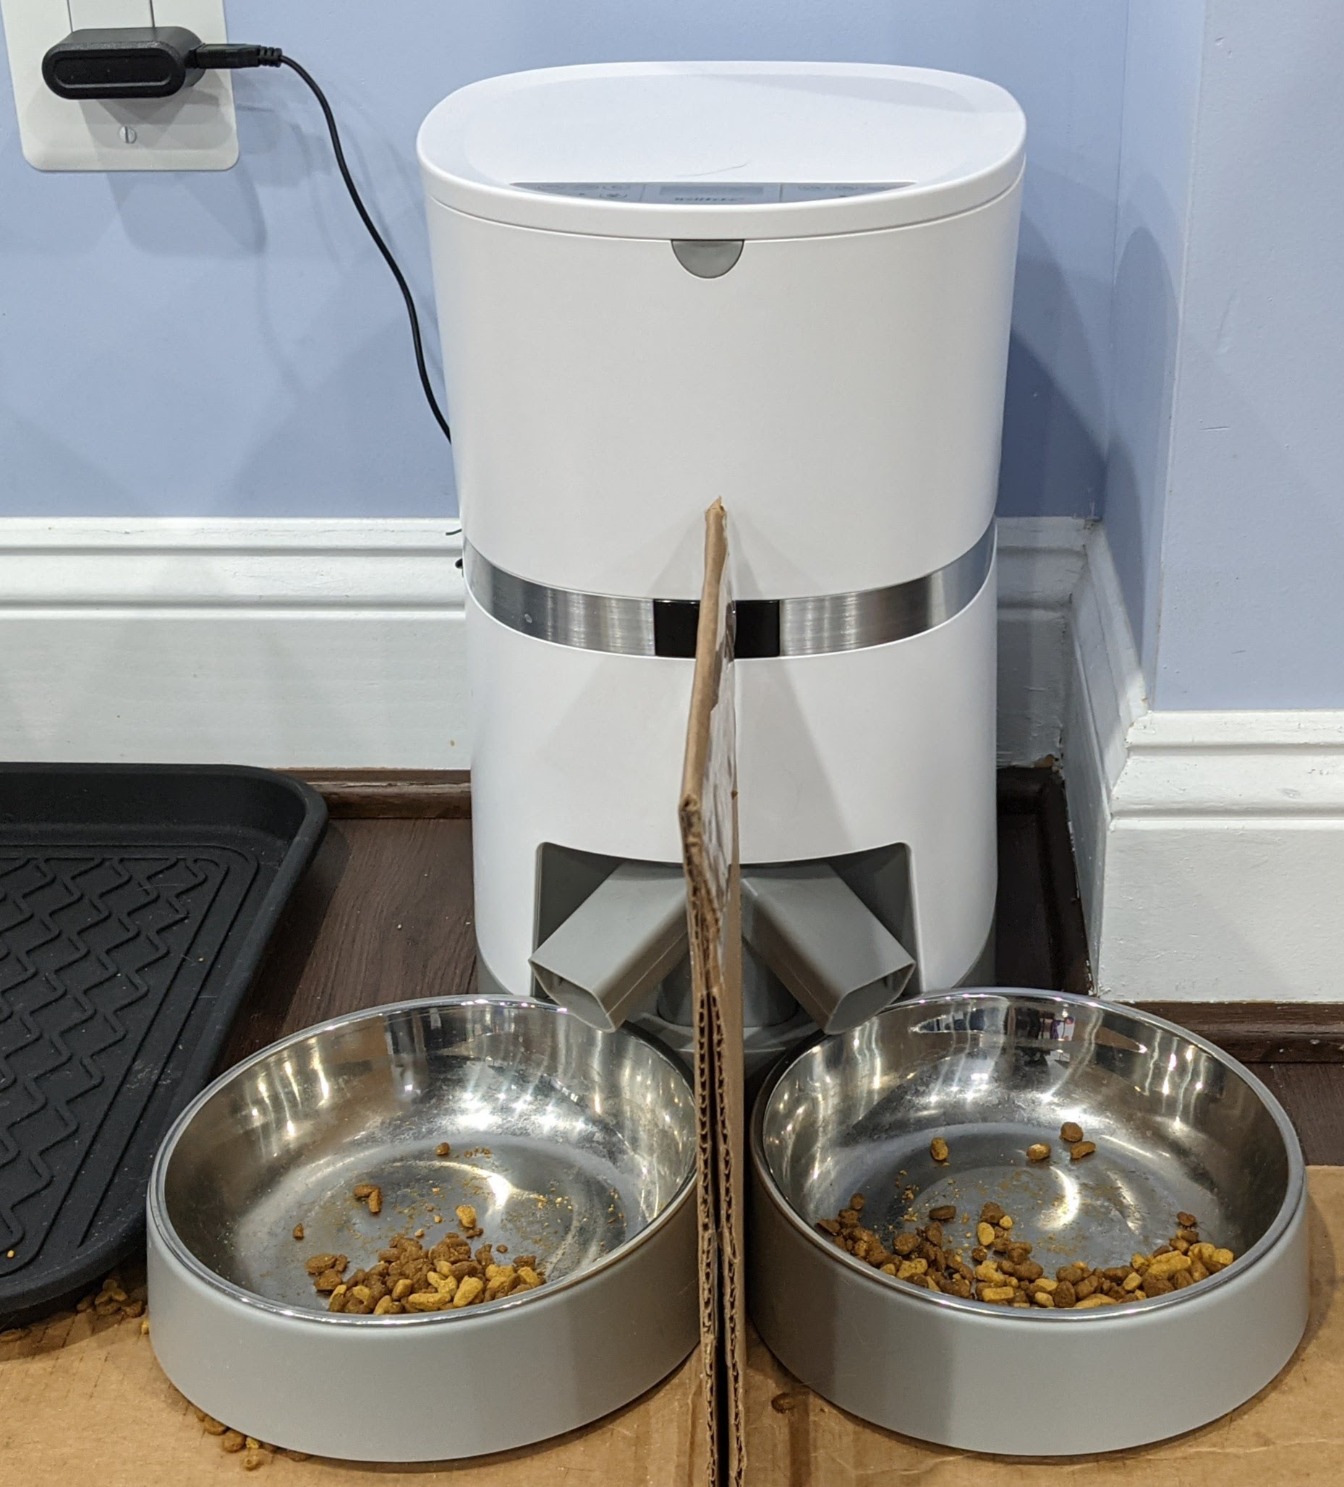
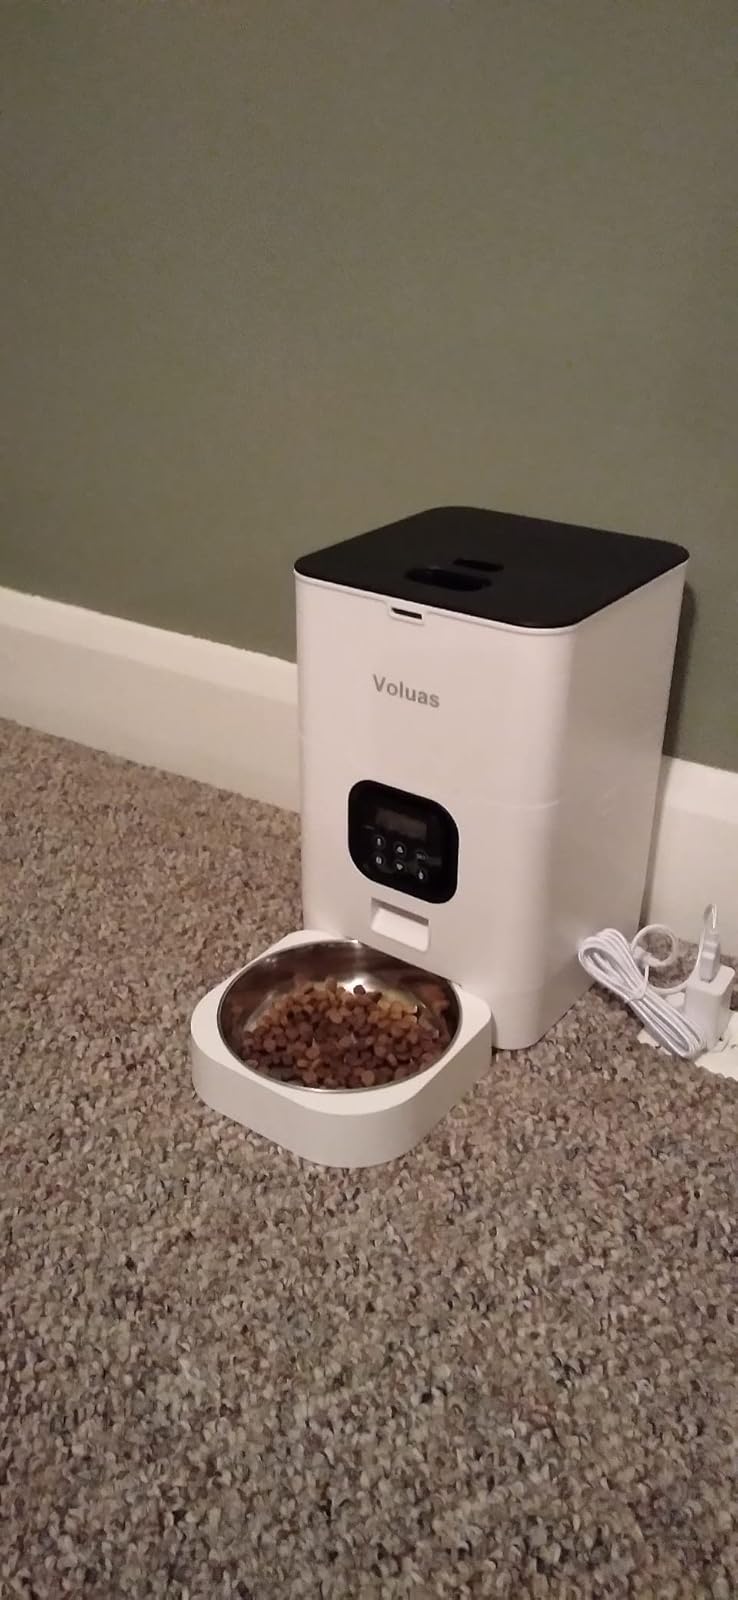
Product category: items_feeder
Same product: no